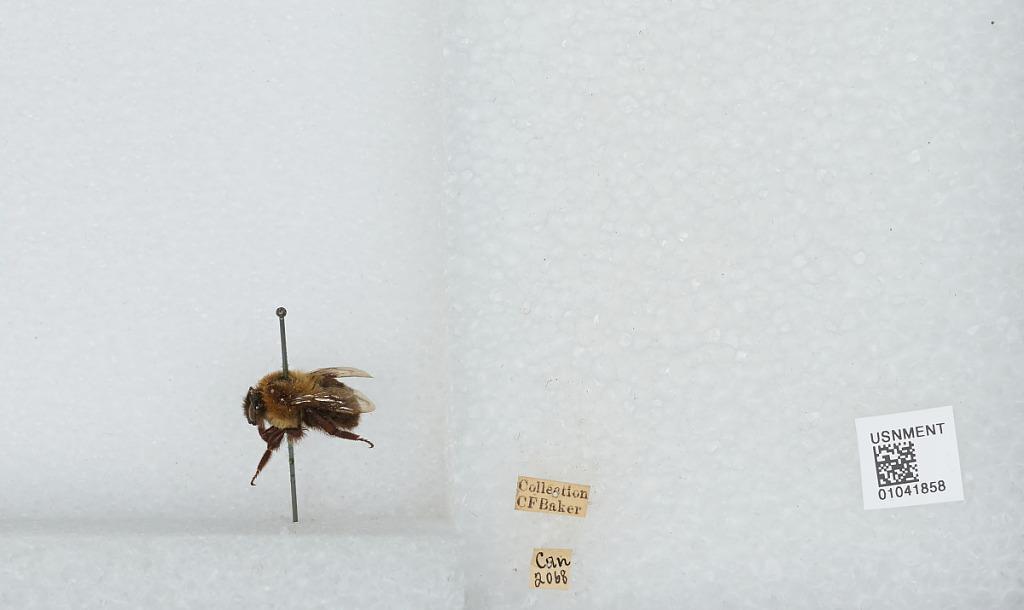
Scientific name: Bombus sp.
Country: Canada